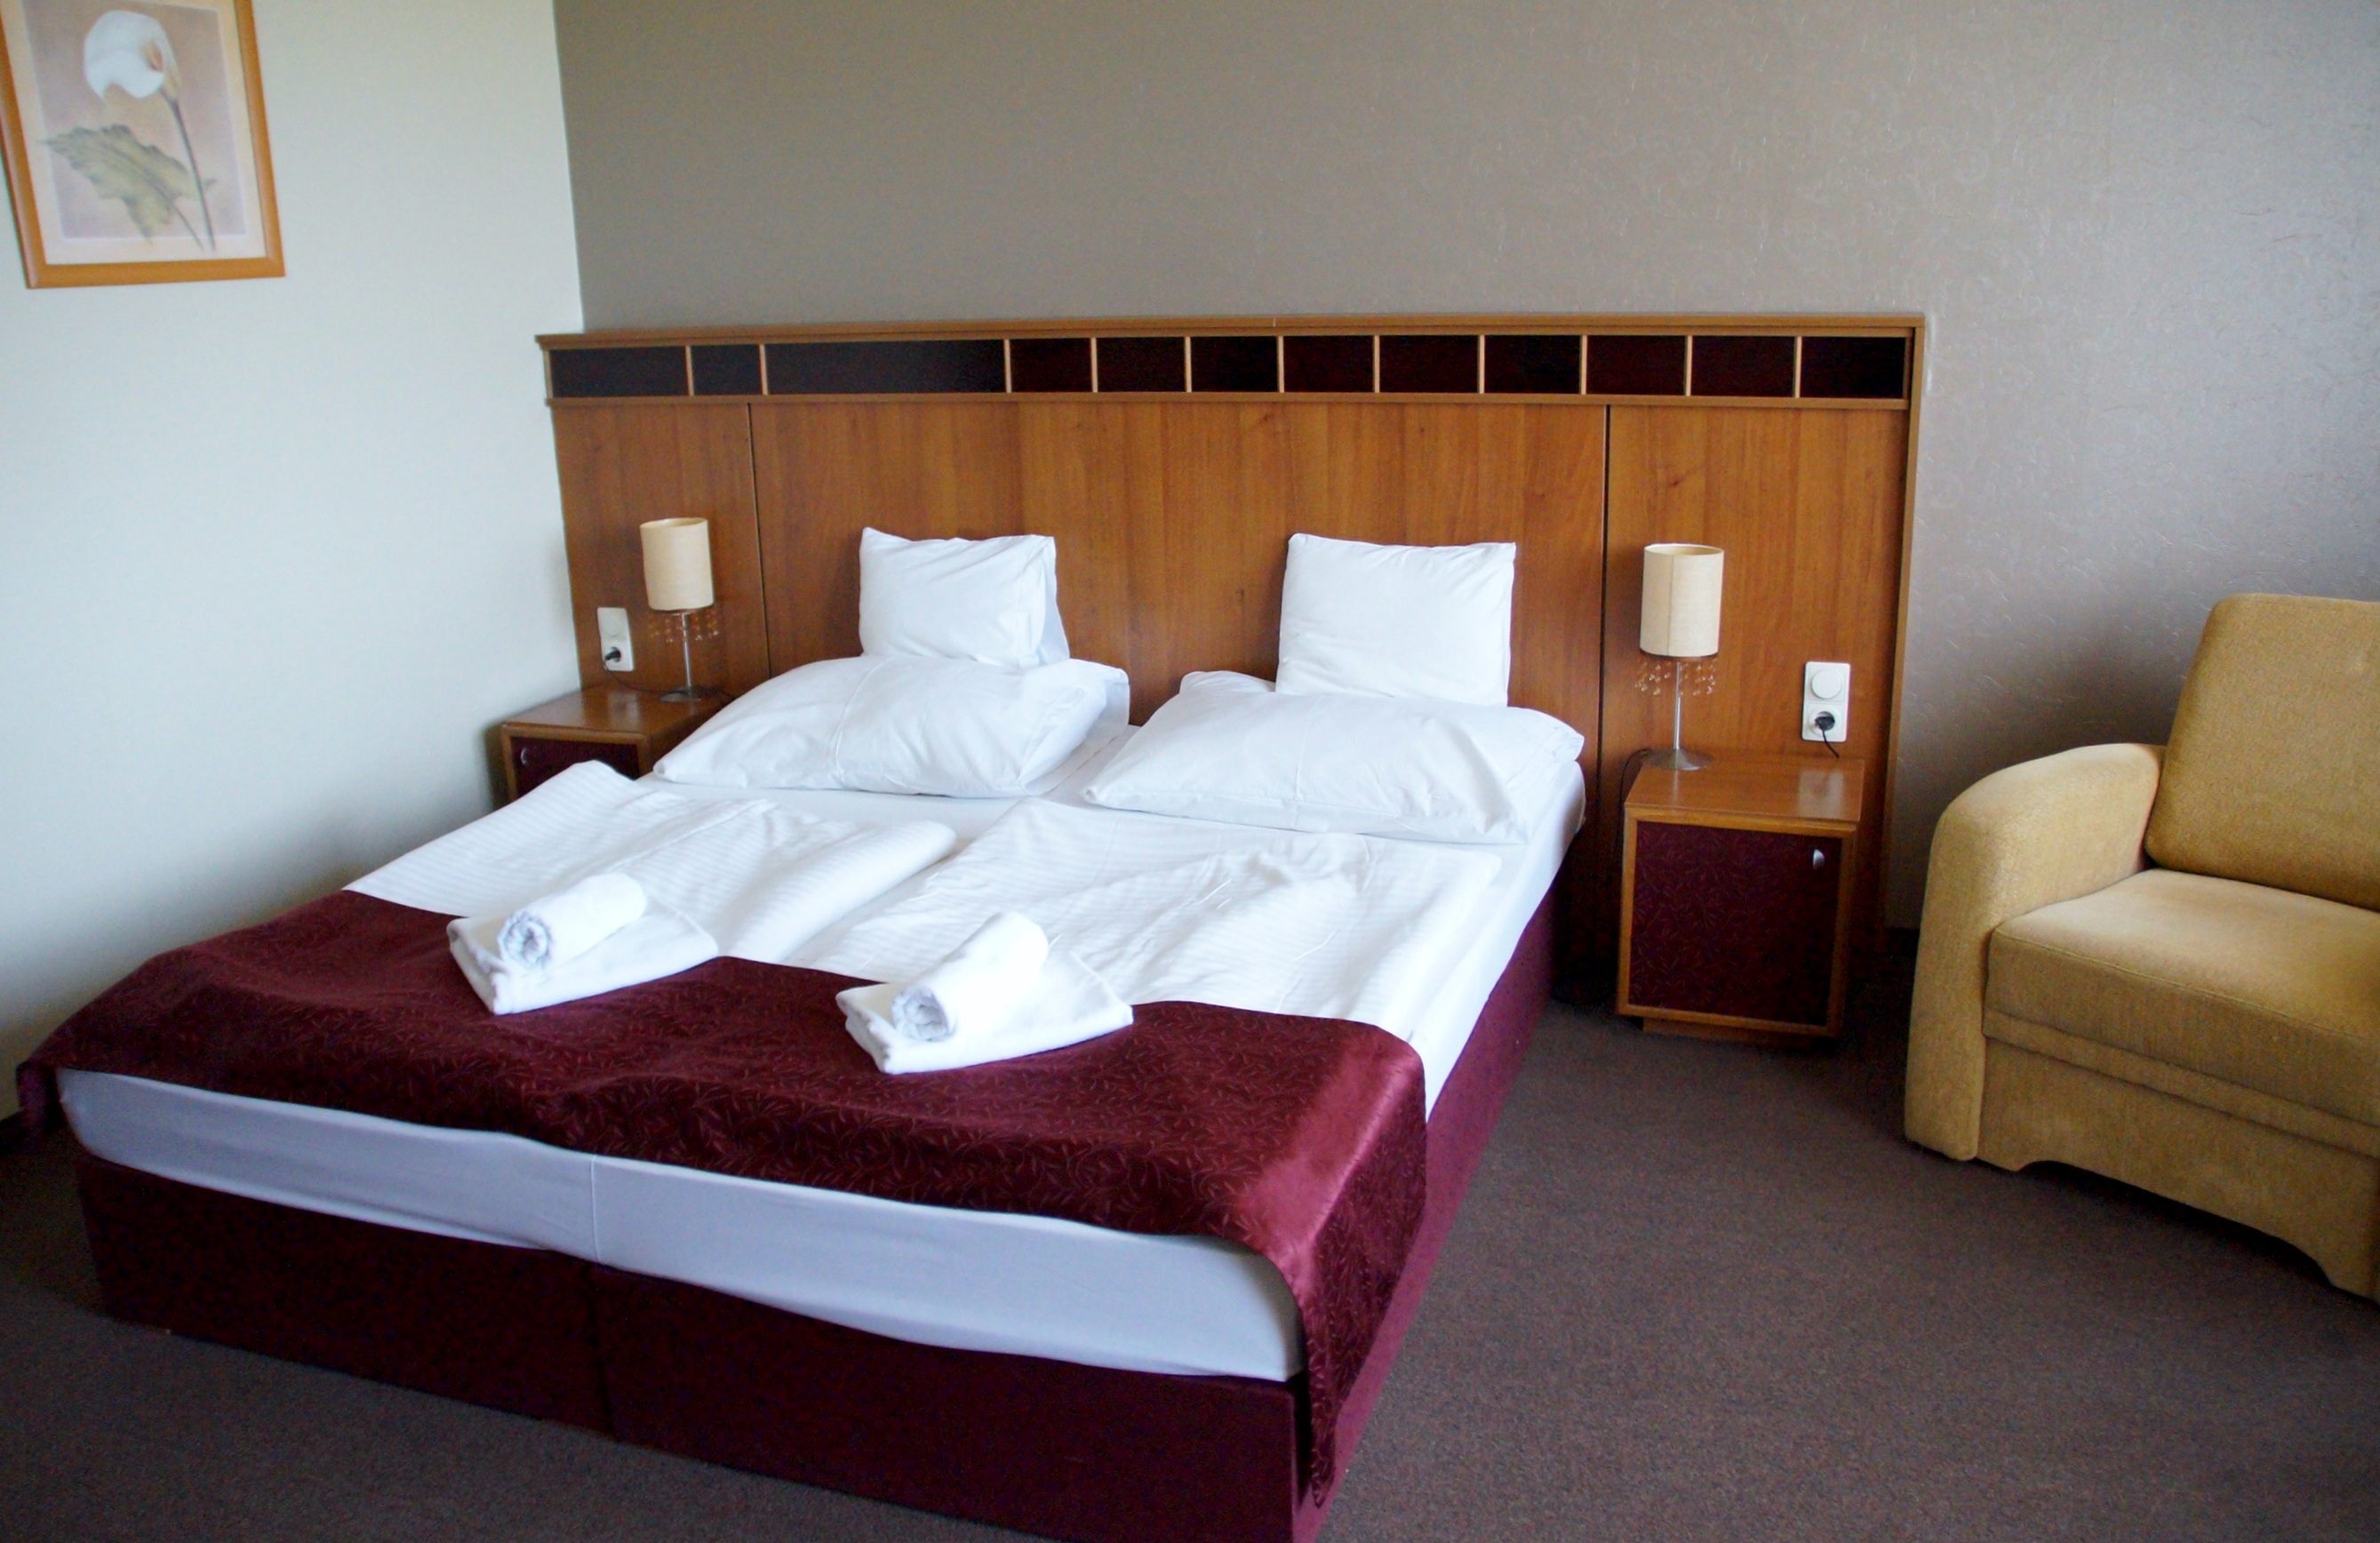
cottage, property, furniture, room, bedroom, apartment, sleep, hotel, bed, suite, double bed, hotel room